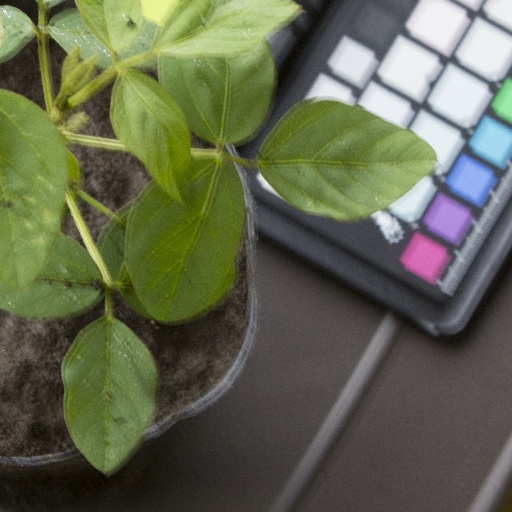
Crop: soybean